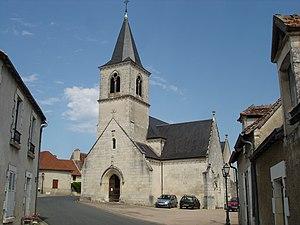
Concremiers (36)